Post-presidency of George H. W. Bush

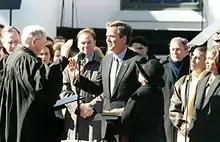
Inauguration ceremony of Jeb Bush in January 1999

In 1993, Bush was targeted in an assassination plot when he visited Kuwait to commemorate the coalition's victory over Iraq in the Gulf War. Kuwaiti authorities arrested 17 people who were allegedly involved in using a car bomb in an attempt to kill Bush. Through interviews with the suspects and examinations of the bomb's circuitry and wiring, the FBI established that the plot had been directed by the Iraqi Intelligence Service. A Kuwaiti court later convicted all but one of the defendants. Two months later, Clinton retaliated when he ordered the firing of 23 cruise missiles at Iraqi Intelligence Service headquarters in Baghdad. The day before the strike, U.S. Ambassador to the United Nations Madeleine Albright went before the Security Council to present evidence of the Iraqi plot. After the missiles were fired, Vice President Al Gore said the attack "was intended to be a proportionate response at the place where this plot" to assassinate Bush "was hatched and implemented".